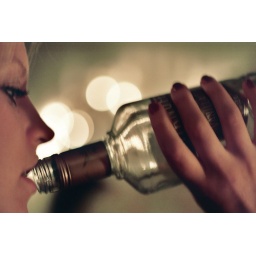
Sophomore exercise science major Taylor Brock sips water from a trophy liquor bottle in her dorm room Saturday evening.